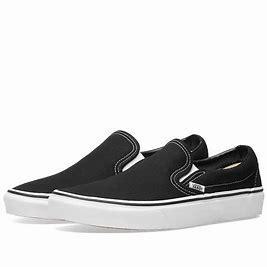
Brand: Vans
Model: Classic Slip On